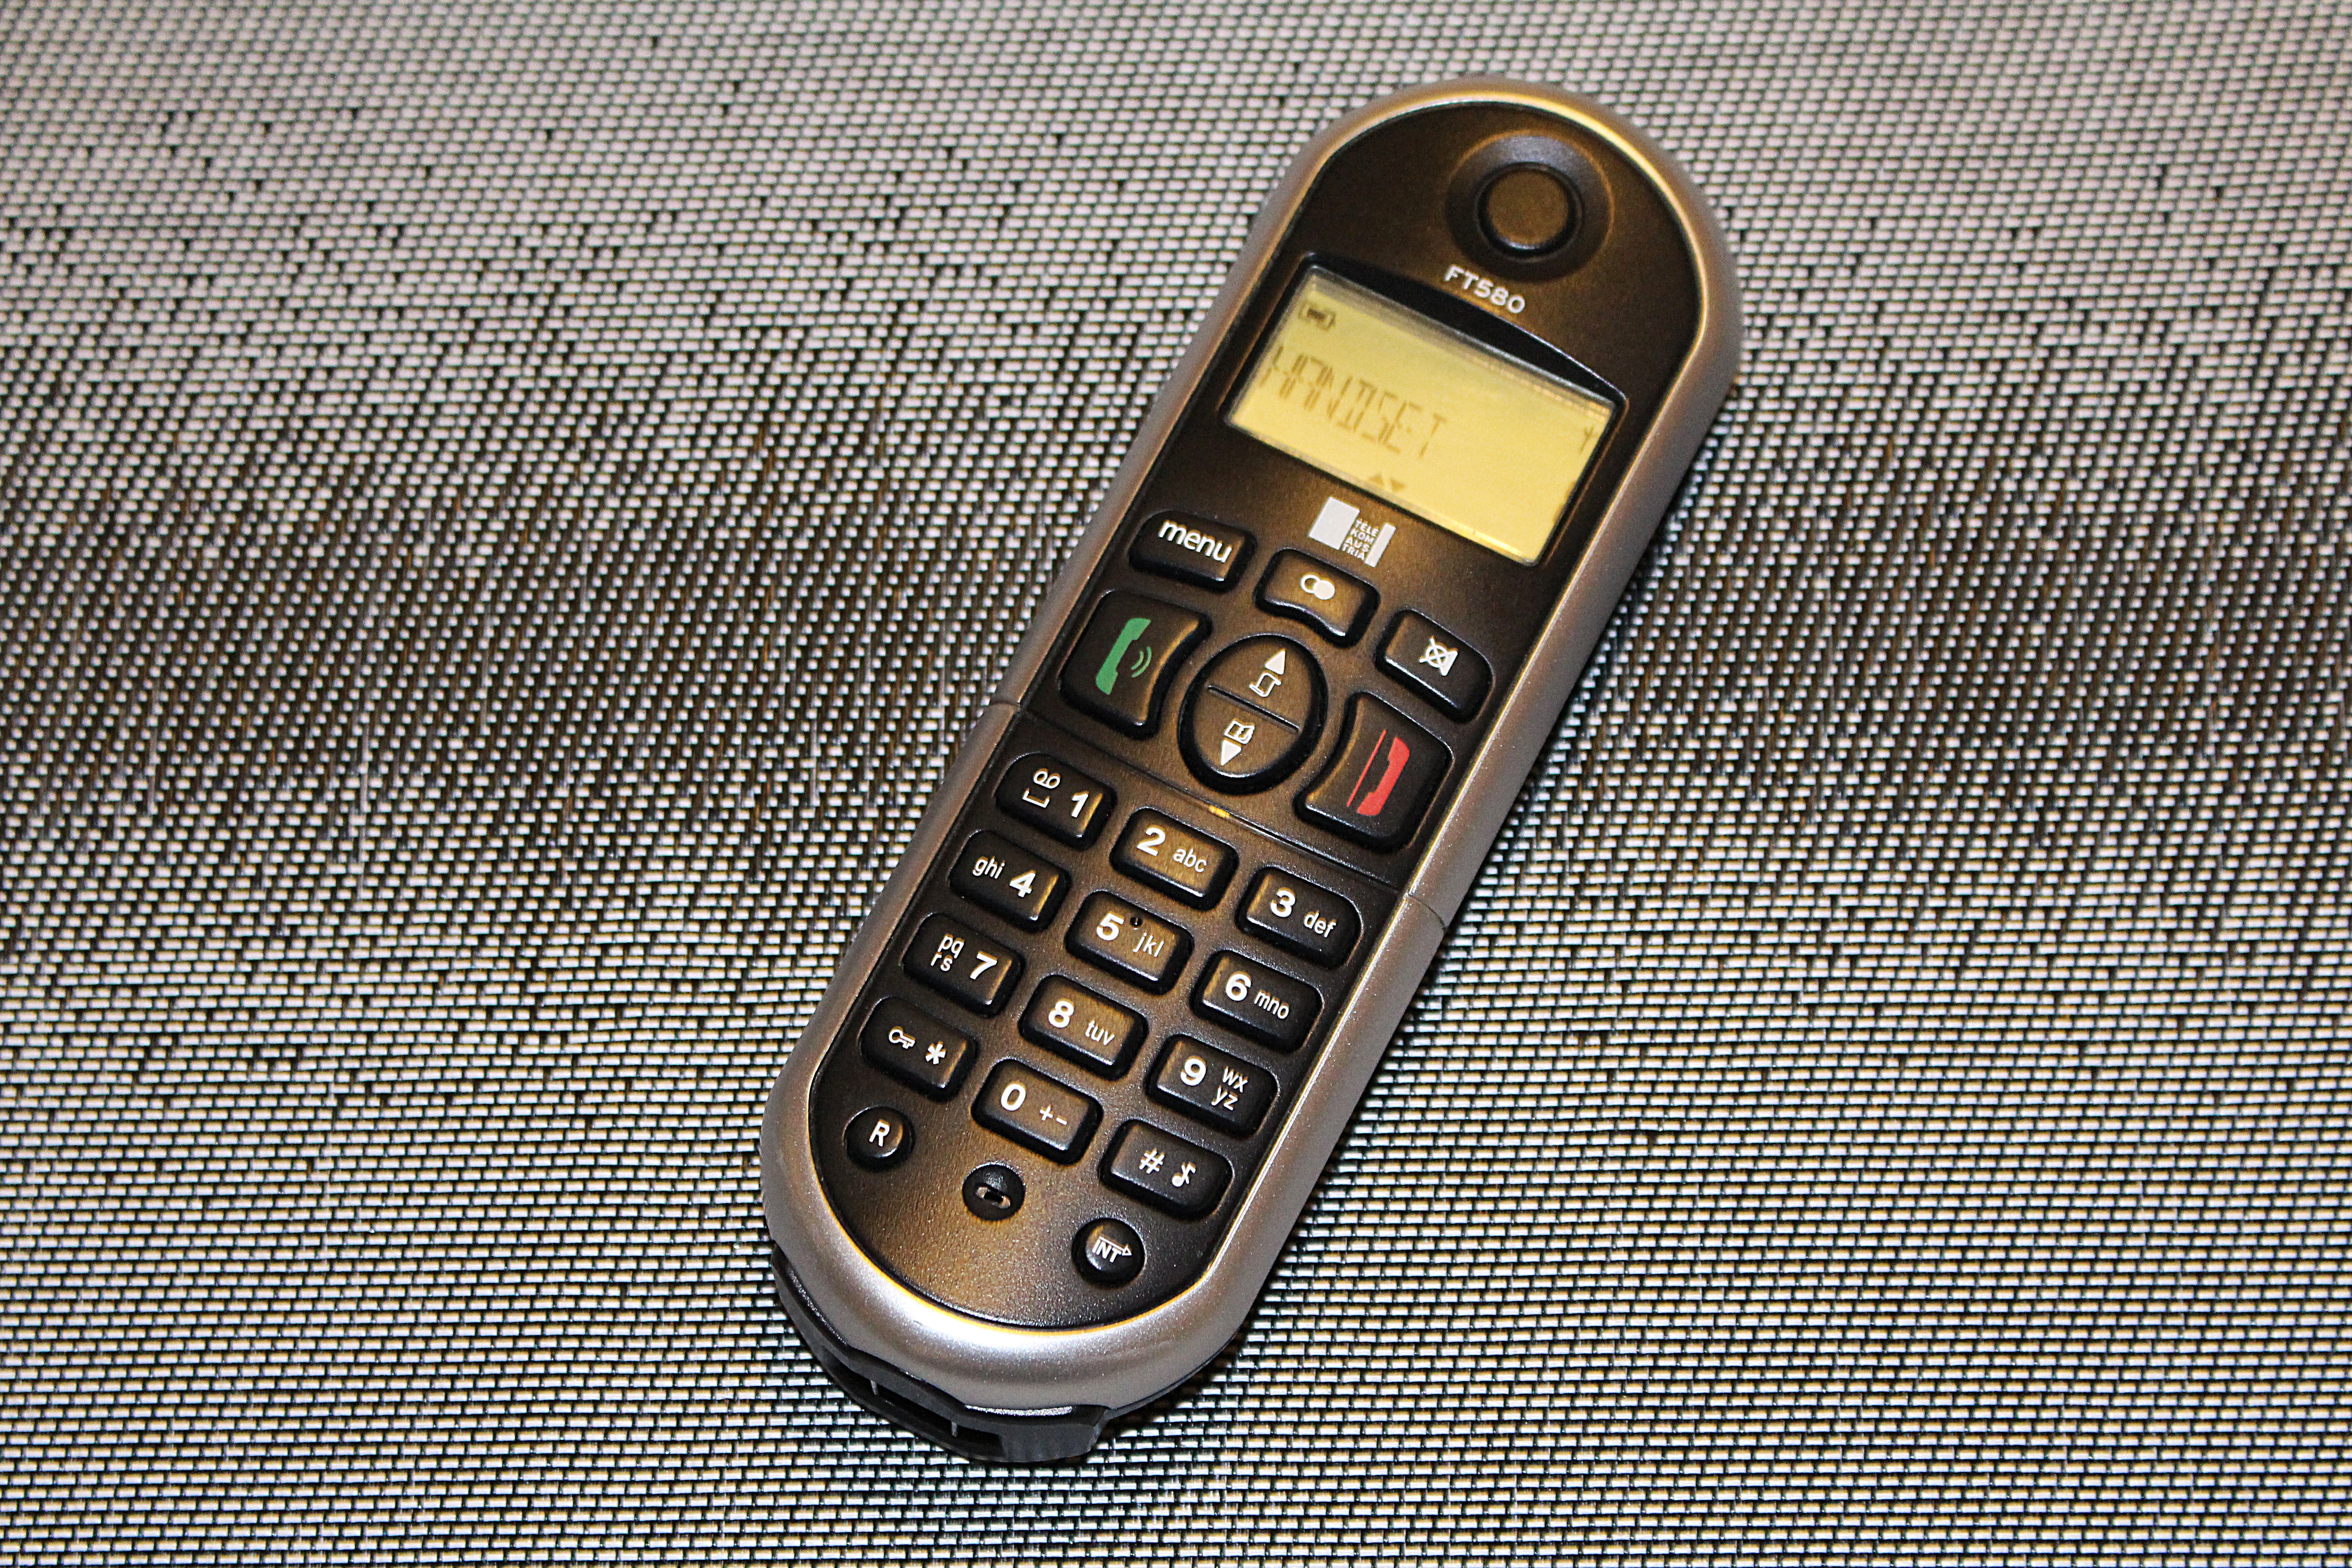
keyboard, technology, phone, telephone, gadget, mobile phone, mustache, multimedia, electronic device, portable communications device, communication device, electronics accessory, feature phone